Angles (tribe)

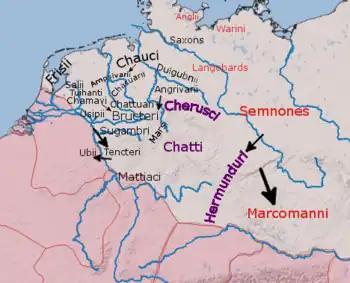
The approximate positions of some Germanic peoples reported by Graeco-Roman authors in the 1st century. Suevian peoples in red, and other Irminones in purple

The Angles were one of the main Germanic peoples who settled in Great Britain in the post-Roman period. They founded several kingdoms of the Heptarchy in Anglo-Saxon England. Their name, which probably derives from the Angeln peninsula, is the root of the name "England" ("Engla land", "Land of the Angles"), and "English", in reference to both for its people and language. According to Tacitus, writing around 100 AD, a people known as Angles (Anglii) lived beyond (apparently northeast of) the Langobards and Semnones, who lived near the River Elbe.